Chimor

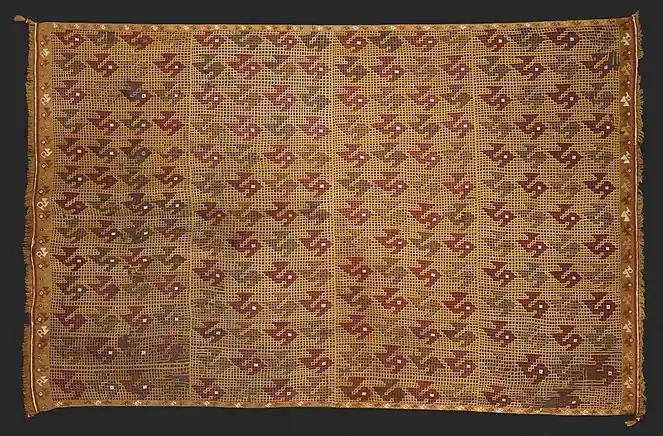
Chimú mantle, Late Intermediate Period, 1250–1350, Camelid fiber and cotton tapestry weave – Los Angeles County Museum of Art (LACMA)

Though the remains of shell workshops and artifacts are abundant in Chimor, the "Spondylus" shell originates in the warm waters of Ecuador. Harvesting the shell is both a time and labor-intensive process, requiring experienced divers to free dive to depths of up to 50 meters and pry the shells off of rocks.